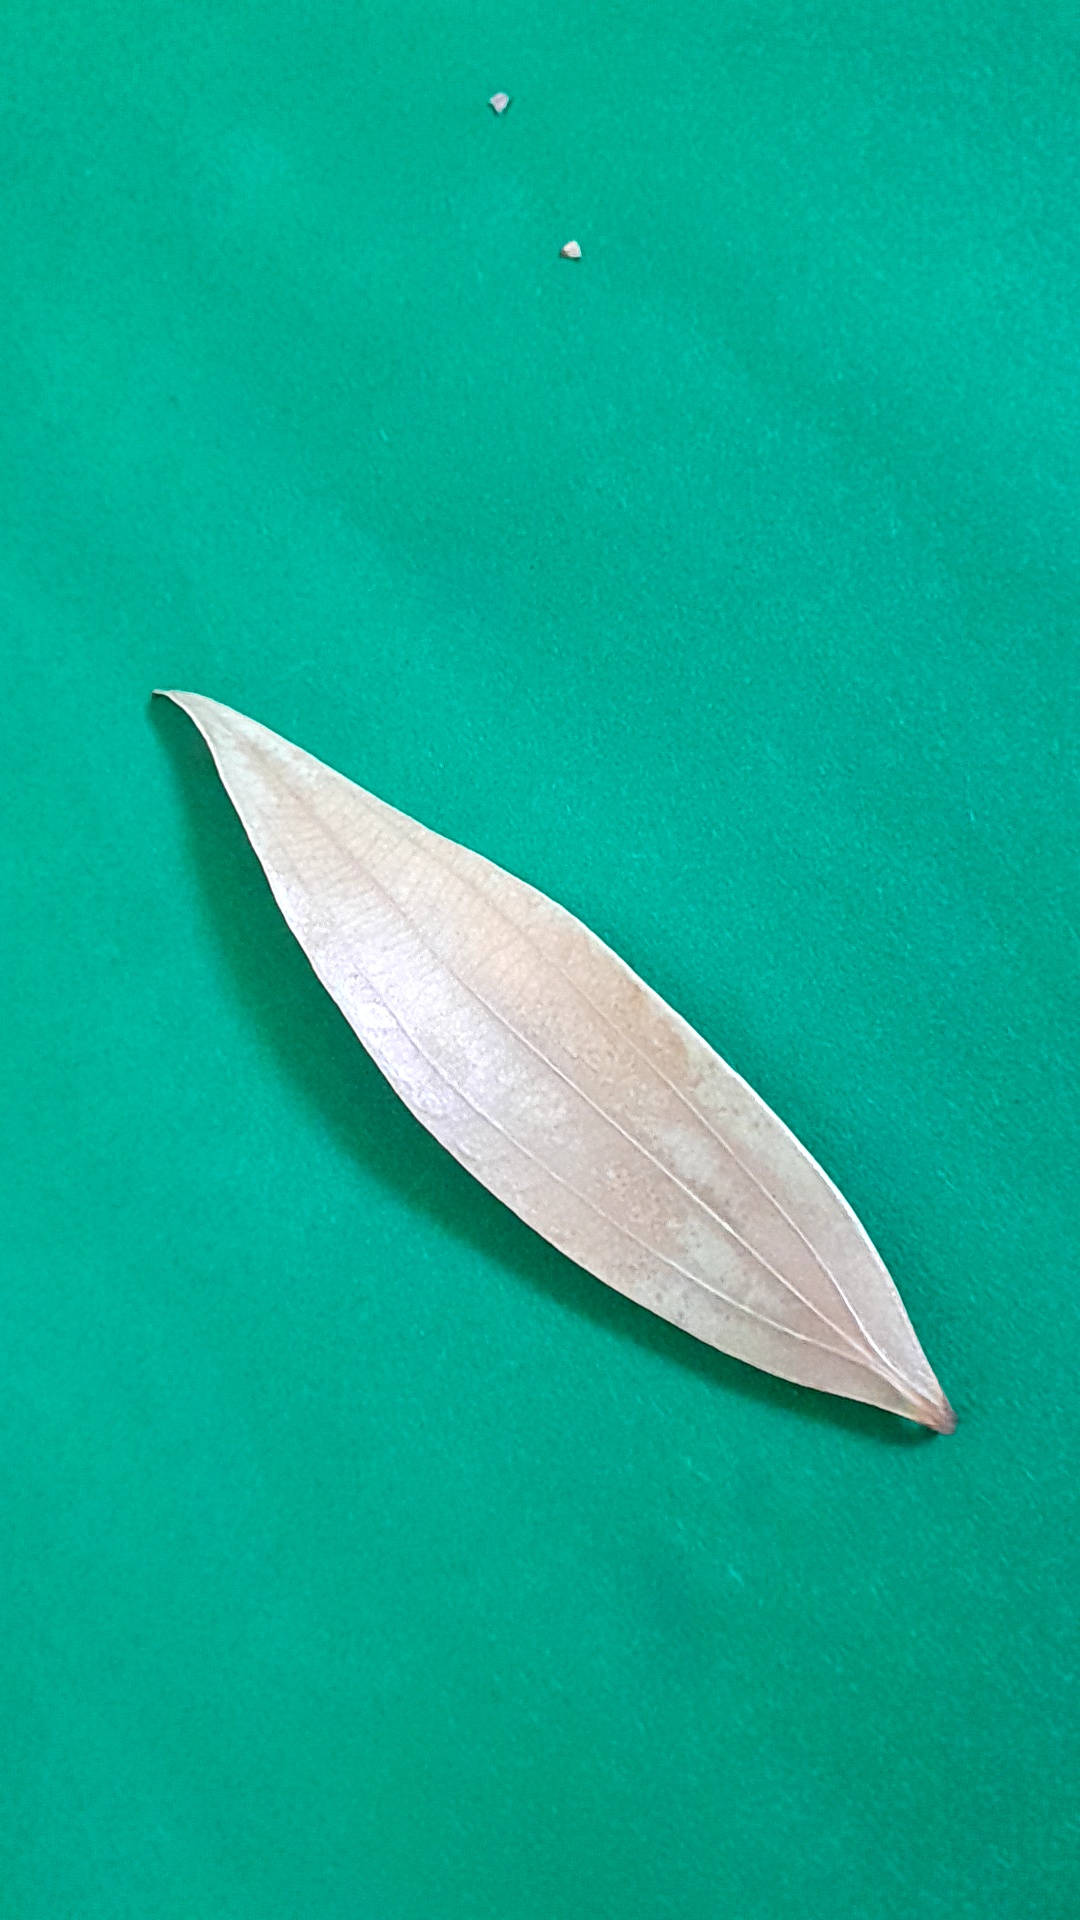
Label: Dry Leaf